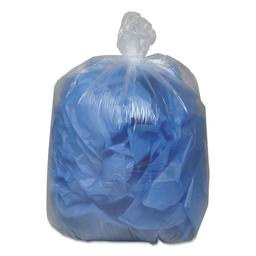
Label: plasticbags